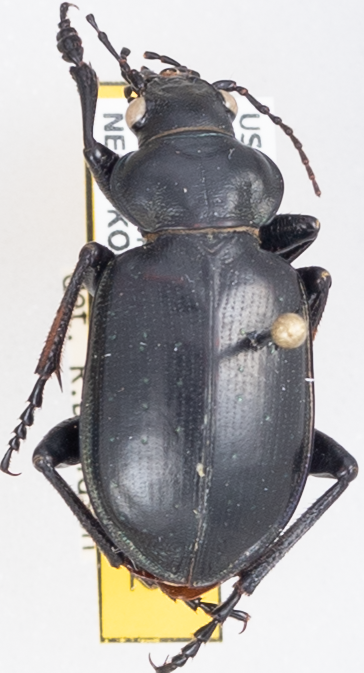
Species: Calosoma affine
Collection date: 2020-09-02
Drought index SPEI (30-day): -0.638
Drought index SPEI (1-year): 0.51
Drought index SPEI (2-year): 1.69